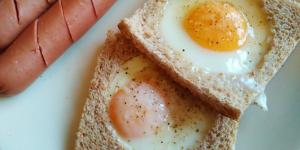
tostadas con huevo en el centro